Preston Pearson

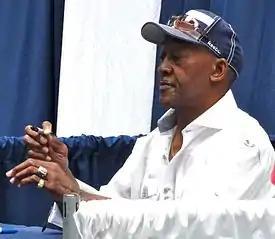
Pearson signs autographs for fans, 2012

Preston James Pearson (born January 17, 1945) is an American former professional football player who was a running back in the National Football League (NFL) for the Baltimore Colts, Pittsburgh Steelers and Dallas Cowboys. He played college basketball for the Illinois Fighting Illini.